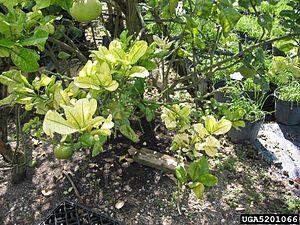
La maladie du dragon jaune, ou 黃龍病 en chinois, est une maladie bactérienne mortelle des agrumes. Elle est répandue en Asie et en Afrique. L'agent pathogène est transmis par des insectes vecteurs.
Candidatus Liberibacter est un genre de bactéries à Gram négatif de la famille des Rhizobiaceae.